Ammophila sabulosa

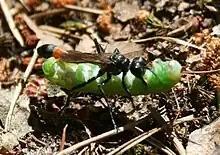
"Ammophila sabulosa" carrying a caterpillar to provision a nest

"Ammophila sabulosa" is a large ( long) and striking solitary hunting wasp with a very long narrow "waist" of two segments. The body is black except for the front half of the "tail", which is orange.